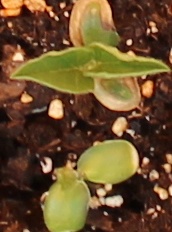
Label: Soybean